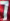
Number: 7